O. J. Mayo

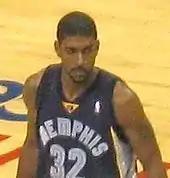
Mayo during his rookie season in 2008.

On June 26, 2008, Mayo was selected 3rd overall in the 2008 NBA draft by the Timberwolves. Later that day, he was traded, along with Marko Jarić, Antoine Walker, and Greg Buckner, to the Memphis Grizzlies in exchange for Kevin Love, Mike Miller, Brian Cardinal, and Jason Collins. Mayo was a part of the Select Team that helped get the U.S. national team ready for the 2008 Summer Olympics in Beijing. Mayo was the runner-up for the 2008–09 NBA Rookie of the Year Award, finishing second behind Chicago Bulls point guard Derrick Rose.